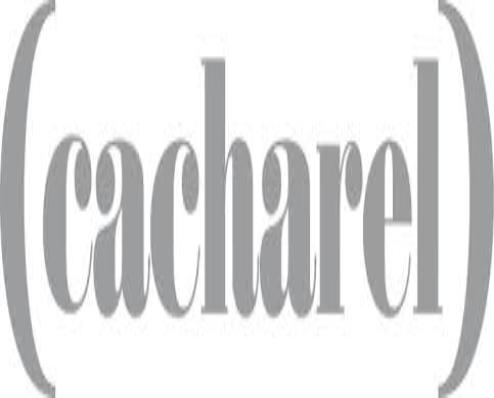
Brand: Cacharel
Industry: Clothes